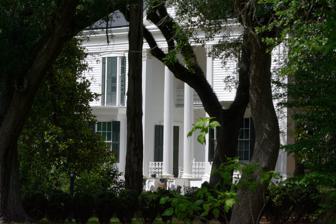
Building: Birdsville Plantation
Country: United States of America
Year built: 1789
Historic house in Georgia, United States United States historic place Birdsville Plantation U.S. National Register of Historic Places U.S. Historic district The main house Show map of Georgia Show map of the United States Location NW of Millen, Georgia Coordinates 32°52′22″N 82°04′42″W / 32.87288°N 82.0783782°W / 32.87288; -82.0783782 Area 50 acres (20 ha) NRHP reference No. 71000280 Added to NRHP April 7, 1971 Birdsville Plantation , in Birdsville , Jenkins County, Georgia near Millen , is a 50 acres (20 ha) property which was listed on the National Register of Historic Places in 1971.  It then included 10 contributing buildings . It is a National Bicentennial Farm . The plantation property includes a main house, a barn, a privy, a smoke house, an old kitchen, a well house, a log building, an apothecary, a store, and a house and office of Mr. Bird, as well as a pecan grove and historic oak trees.  A cotton gin building is included in photographs of the property. [ note 1 ] The plantation house survived Sherman's March to the Sea , with reason attributed to Sherman sparing the house due to the death of twins.  A version of the story shared online is that Union troops "found freshly dug graves, and began to unearth them looking for hidden silver, valuables, etc. They stopped when they discovered they were actual graves. The lady of the house had recently given birth to twins who had not survived, these were the plundered graves. The plantation was spared complete destruction out of respect." It dates from circa 1789 and is one of few colonial-era ones in the interior of Georgia.  Its front appearance was created in modifications c. 1847, under Henry Philip Jones, son of the original owner. The modifications added Greek Revival and Italianate elements in an unusual design.  It is a two-story house with an unusual inset front portico , with four columns having Corinthian capitals.  Its front facade, which would be flat otherwise, is relieved by two projecting Italianate window bays. It has at least three brick chimneys. Pilasters with Corinthian capitals frame the north side of the house. [ note 2 ] Birdsville's architecture is unusual among plantations in the area.  Birdsville was located in Burke County until Jenkins County was carved out in 1905. Notes